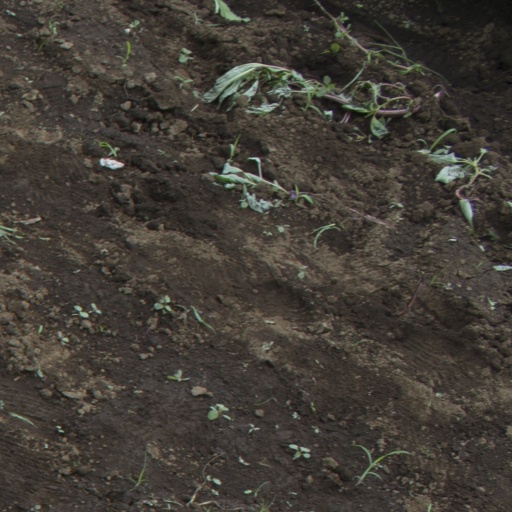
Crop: soybean